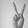
ASL letter: V